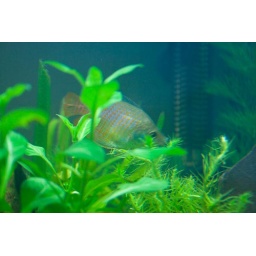
The first day of fish in the new tank, male and female gourami.